Östra Hoby Church

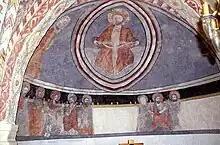
The Mercy Seat murals in the apse, altered from an earlier Majestas

The church has murals from various periods. In the apse and on the east wall of the nave there are fragments of late Romanesque decorations from the second half of the 13th century. Immediately after completion of the ceiling vaults in the 15th century, their ribs and arches were decorated with ornaments. Remains of these can be seen in various places. Around 1460, the arches were decorated with vines by the Fjälkinge Workshop which probably also altered a mural of the Majestas in the apse to one of the Mercy Seat. Traces of the original Majestas rainbow can still be seen. The murals in the apse and on the vaults were improved and extended from 1500 to 1515 by the Åle Workshop which worked around Aarhus in Denmark. The same workshop probably also painted the paintings in the vestibule under the tower.